KGF: Chapter 1

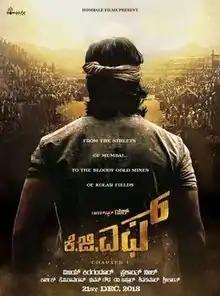
Theatrical release poster in Kannada

KGF: Chapter 1 is a 2018 Indian Kannada-language period action film written and directed by Prashanth Neel, and produced by Vijay Kiragandur under the banner of Hombale Films. It is the first installment in the "KGF" series, followed by "". The film stars Yash, Srinidhi Shetty, Vasishta N. Simha, Ramachandra Raju, Archana Jois, Anant Nag, Achyuth Kumar, Malavika Avinash, T. S. Nagabharana and B. Suresha. Filmed on a budget of , it was the most expensive Kannada film at the time of its release. In the film, Rocky, a high-ranking mercenary, working for a prominent gold mafia in Bombay, seeks power and wealth in order to fulfill his mother's promise. Due to his high fame, the leaders of the gold mafia where he works hire him to assassinate Garuda, the son of the founder of Kolar Gold Fields.